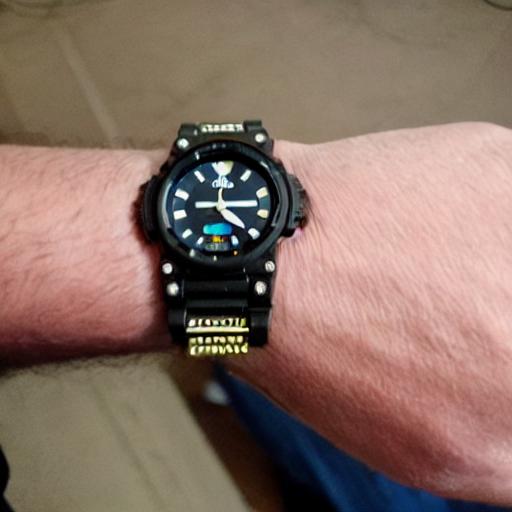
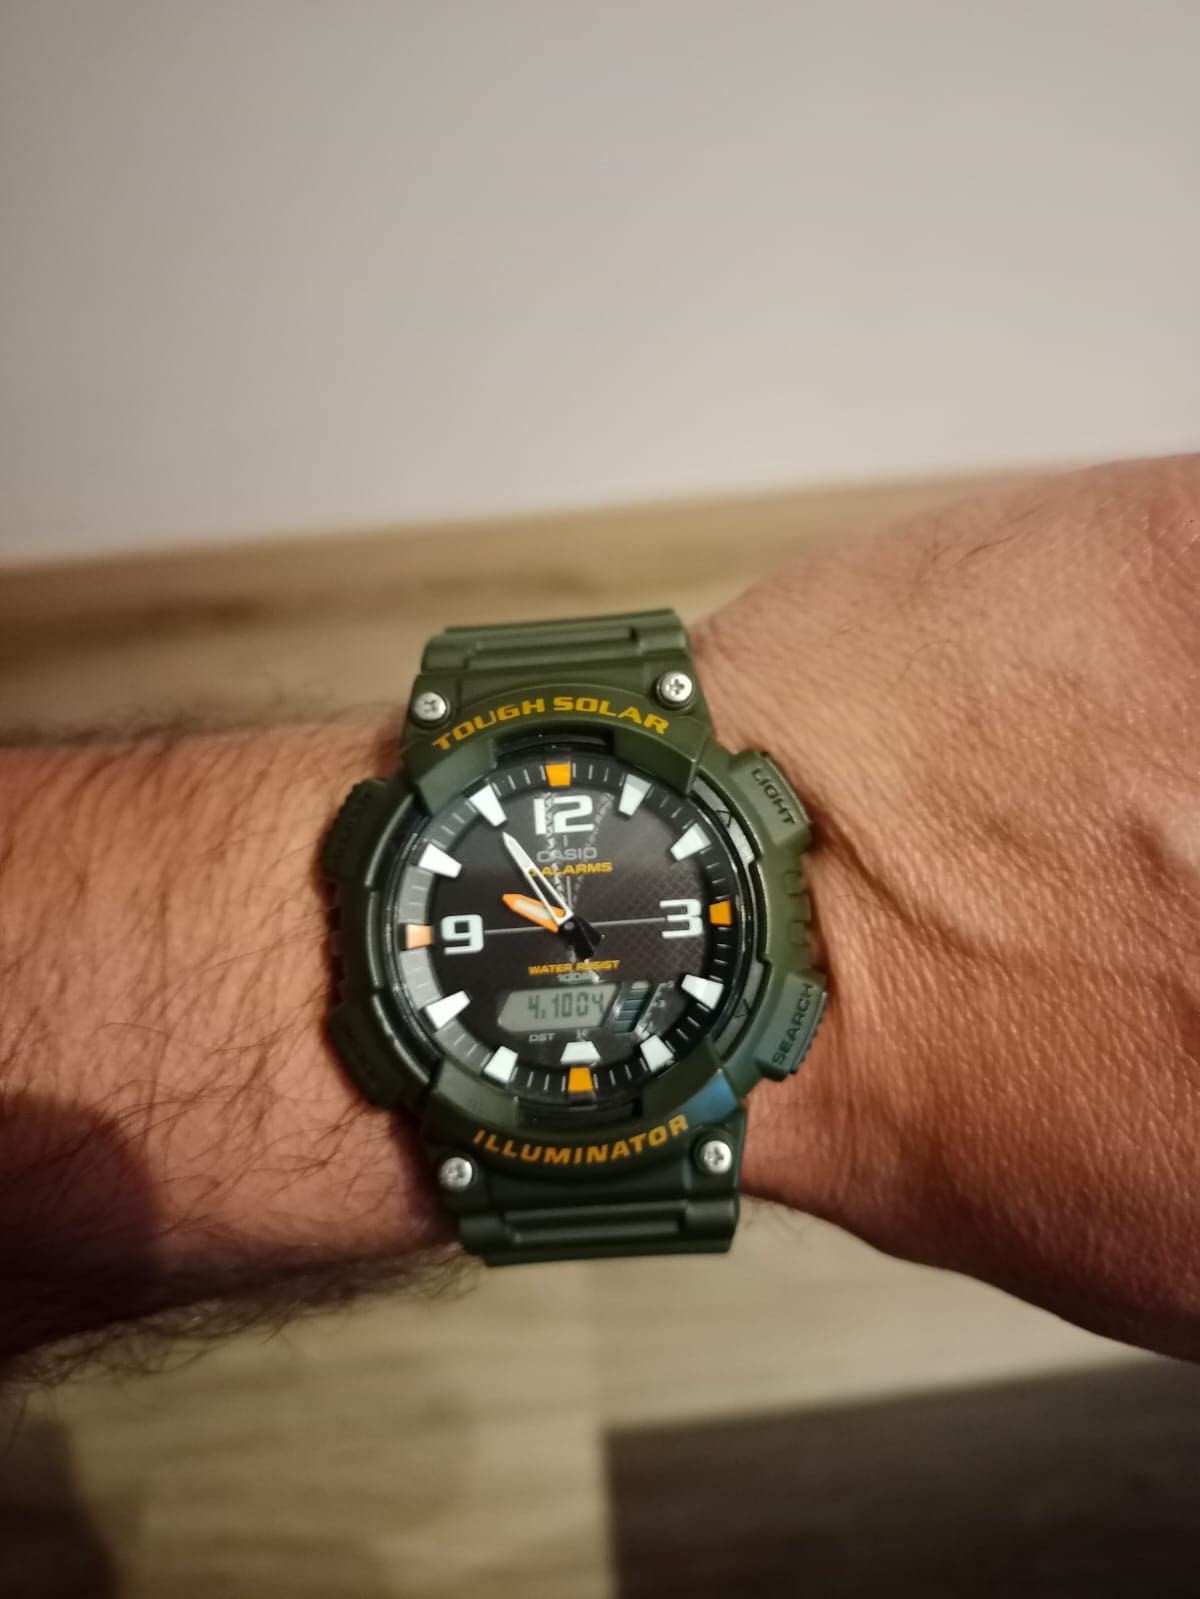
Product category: accessories_watch
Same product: no